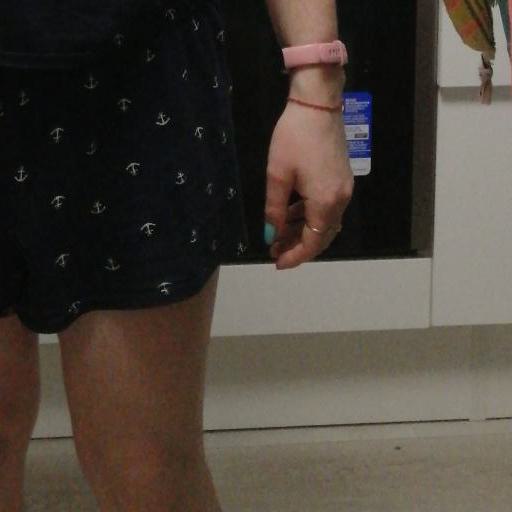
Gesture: no_gesture